Vittorio Tur

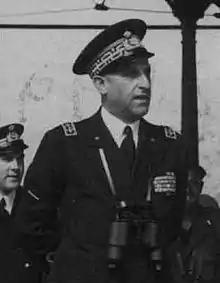
Admiral Tur on Kefalonia, on 4 May 1941

Vittorio Tur (30 March 1882 – 22 October 1969) was an Italian admiral during World War II.